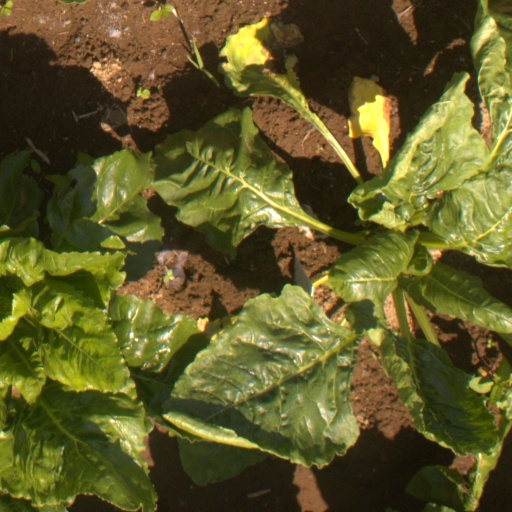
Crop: sugar beet